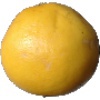
Label: Grapefruit White 1